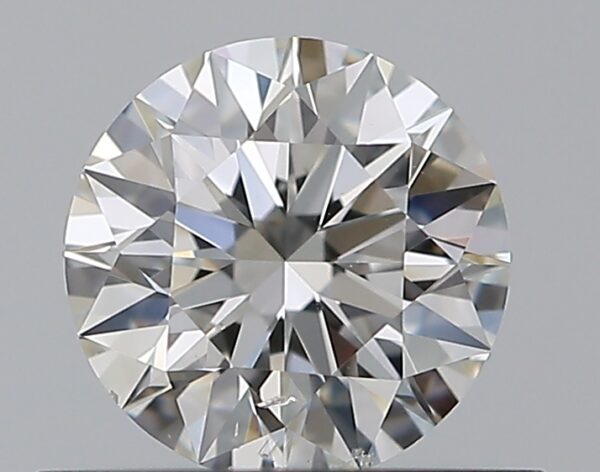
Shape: round
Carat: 0.51
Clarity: SI2
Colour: G
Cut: EX
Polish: EX
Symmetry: EX
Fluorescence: N
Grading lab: GIA
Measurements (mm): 5.12 x 5.15 x 3.19